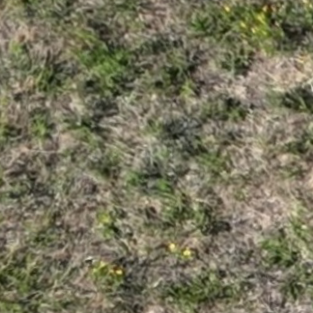
Month: july
Dye color: blue
Dye concentration: low